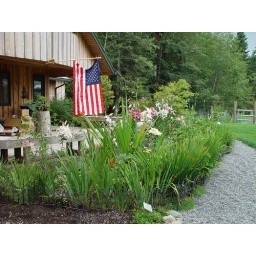
front flower bed in late summer